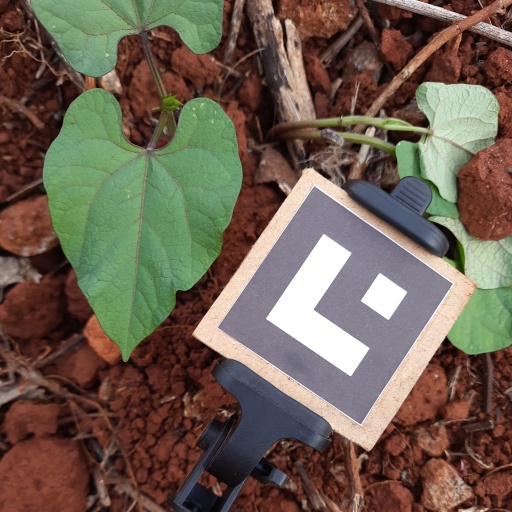
Observations: wavy surface, no eating holes, under cloudy sky